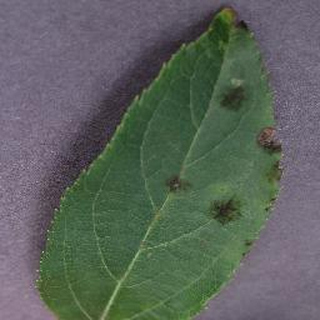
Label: apple_apple_scab